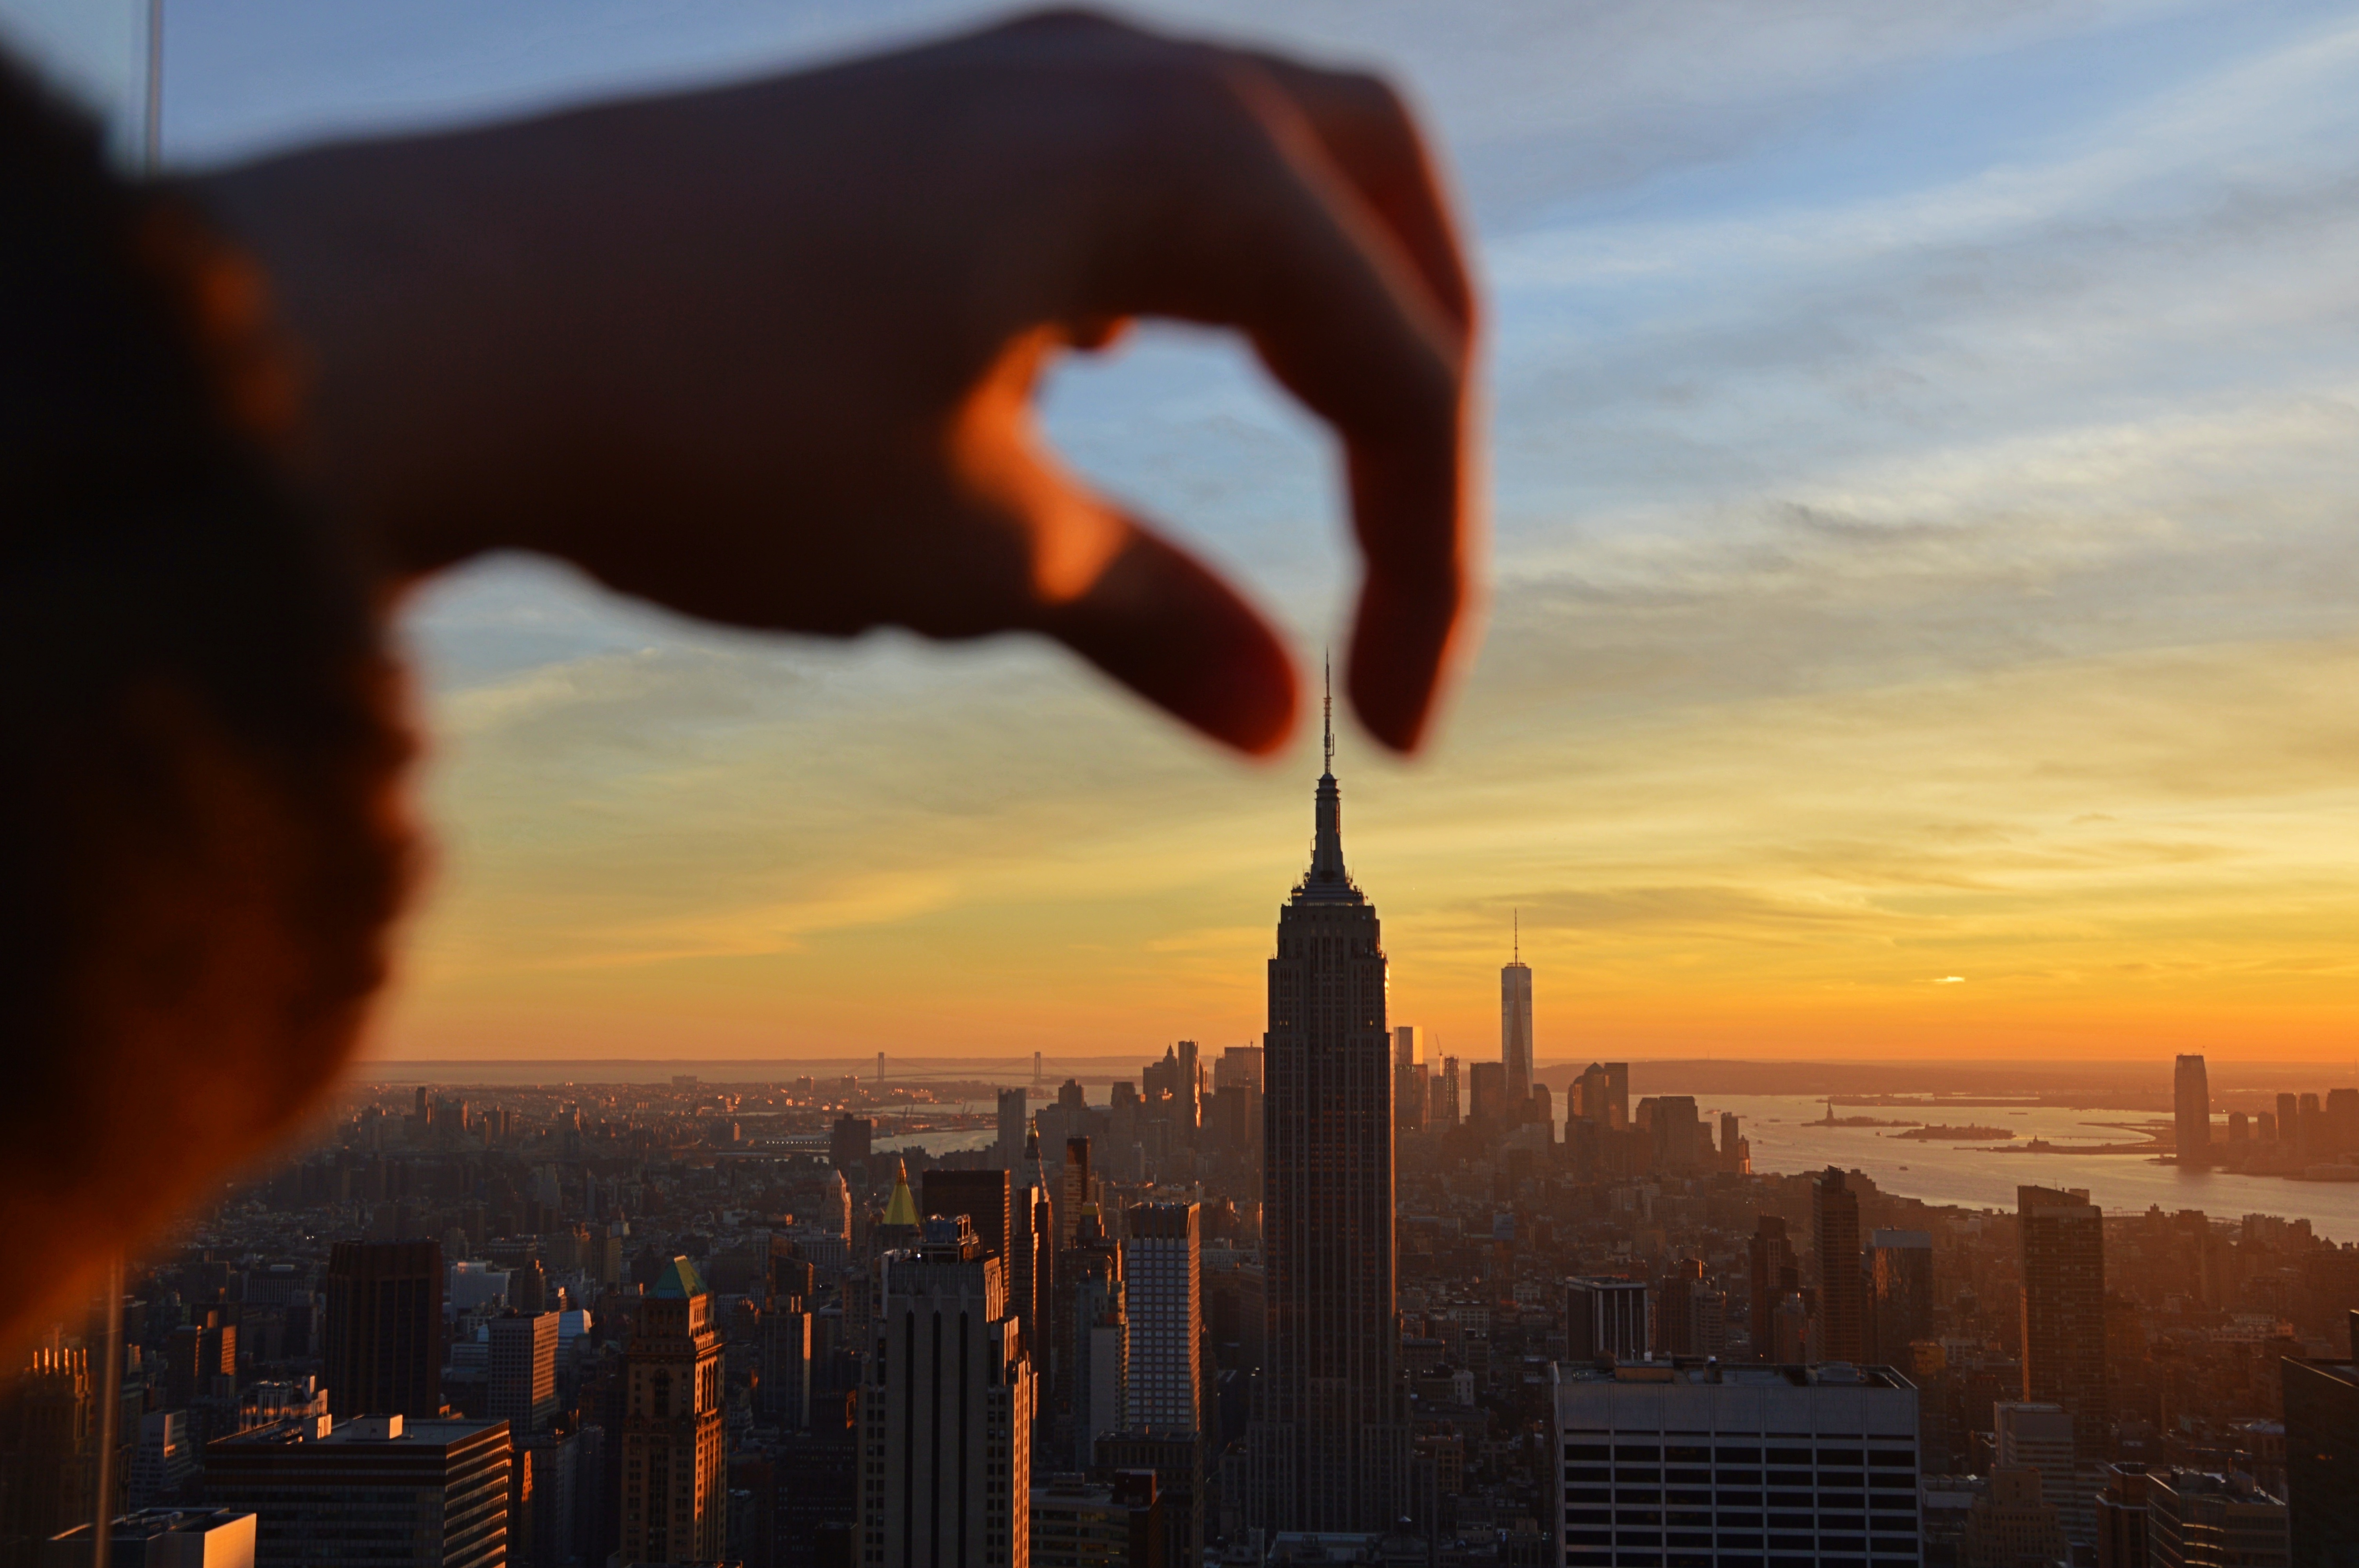
horizon, silhouette, cloud, sunrise, sunset, skyline, sunlight, morning, dawn, cityscape, dusk, evening